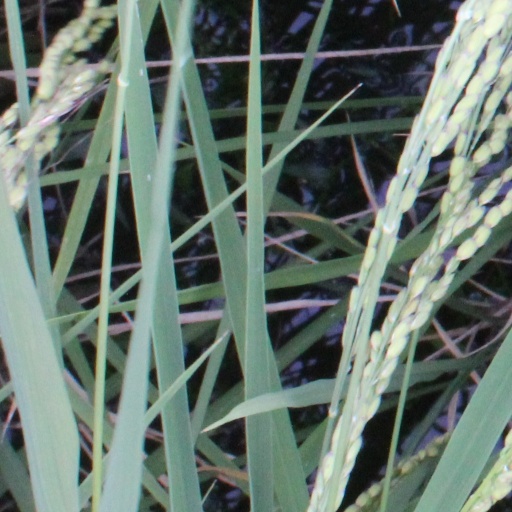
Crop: rice